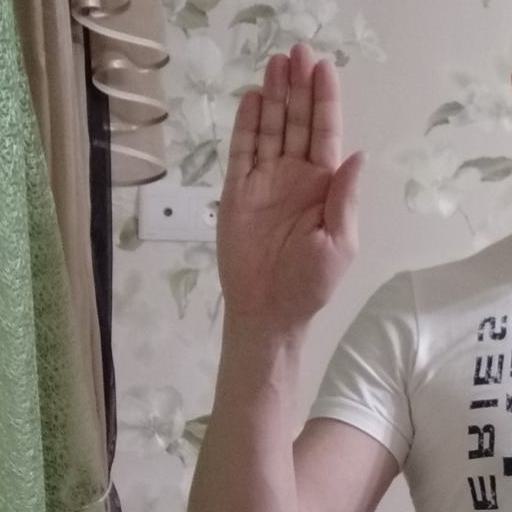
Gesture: stop